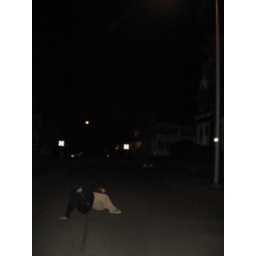
tiger breakdancing under a street light